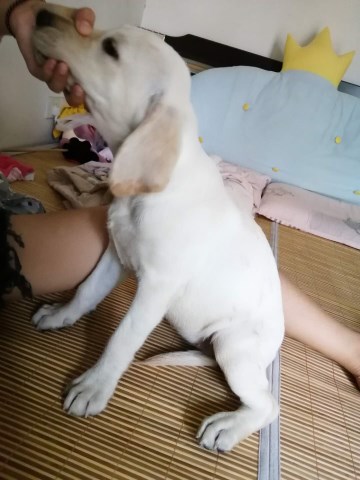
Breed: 3580-n000122-Labrador_retriever